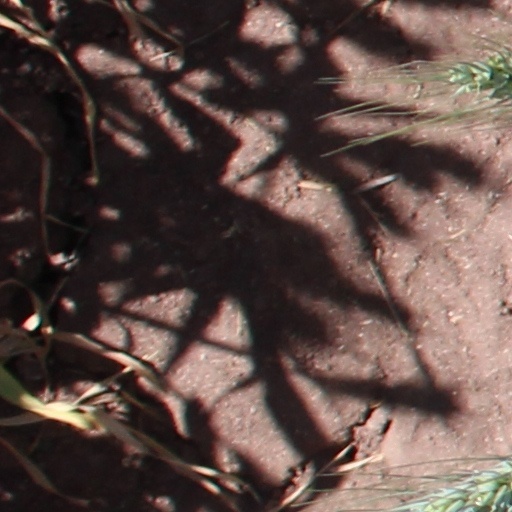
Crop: wheat